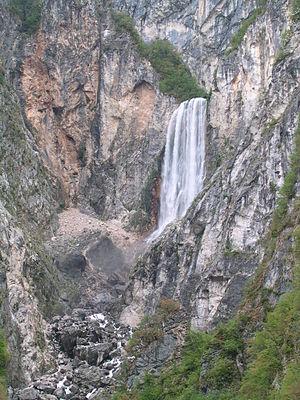
Cette liste de sources par débit a pour objectif de classer les sources dont le débit moyen est supérieur à 1 000 litres/seconde.